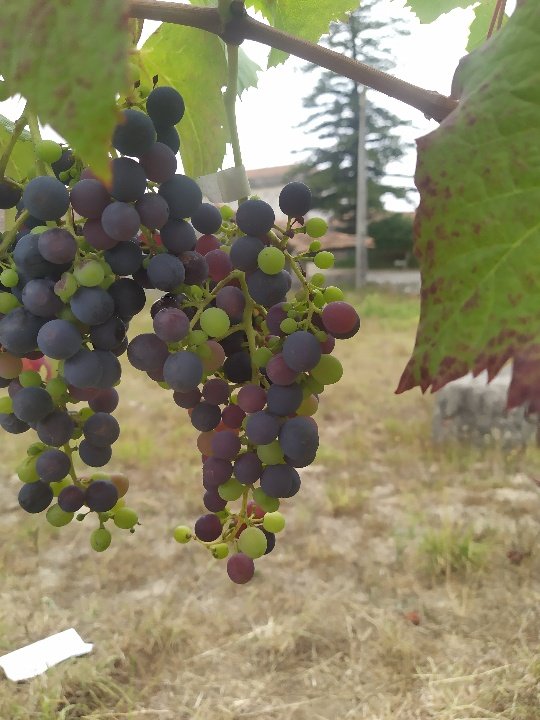
Berries visible: 183
Grape clusters: 2